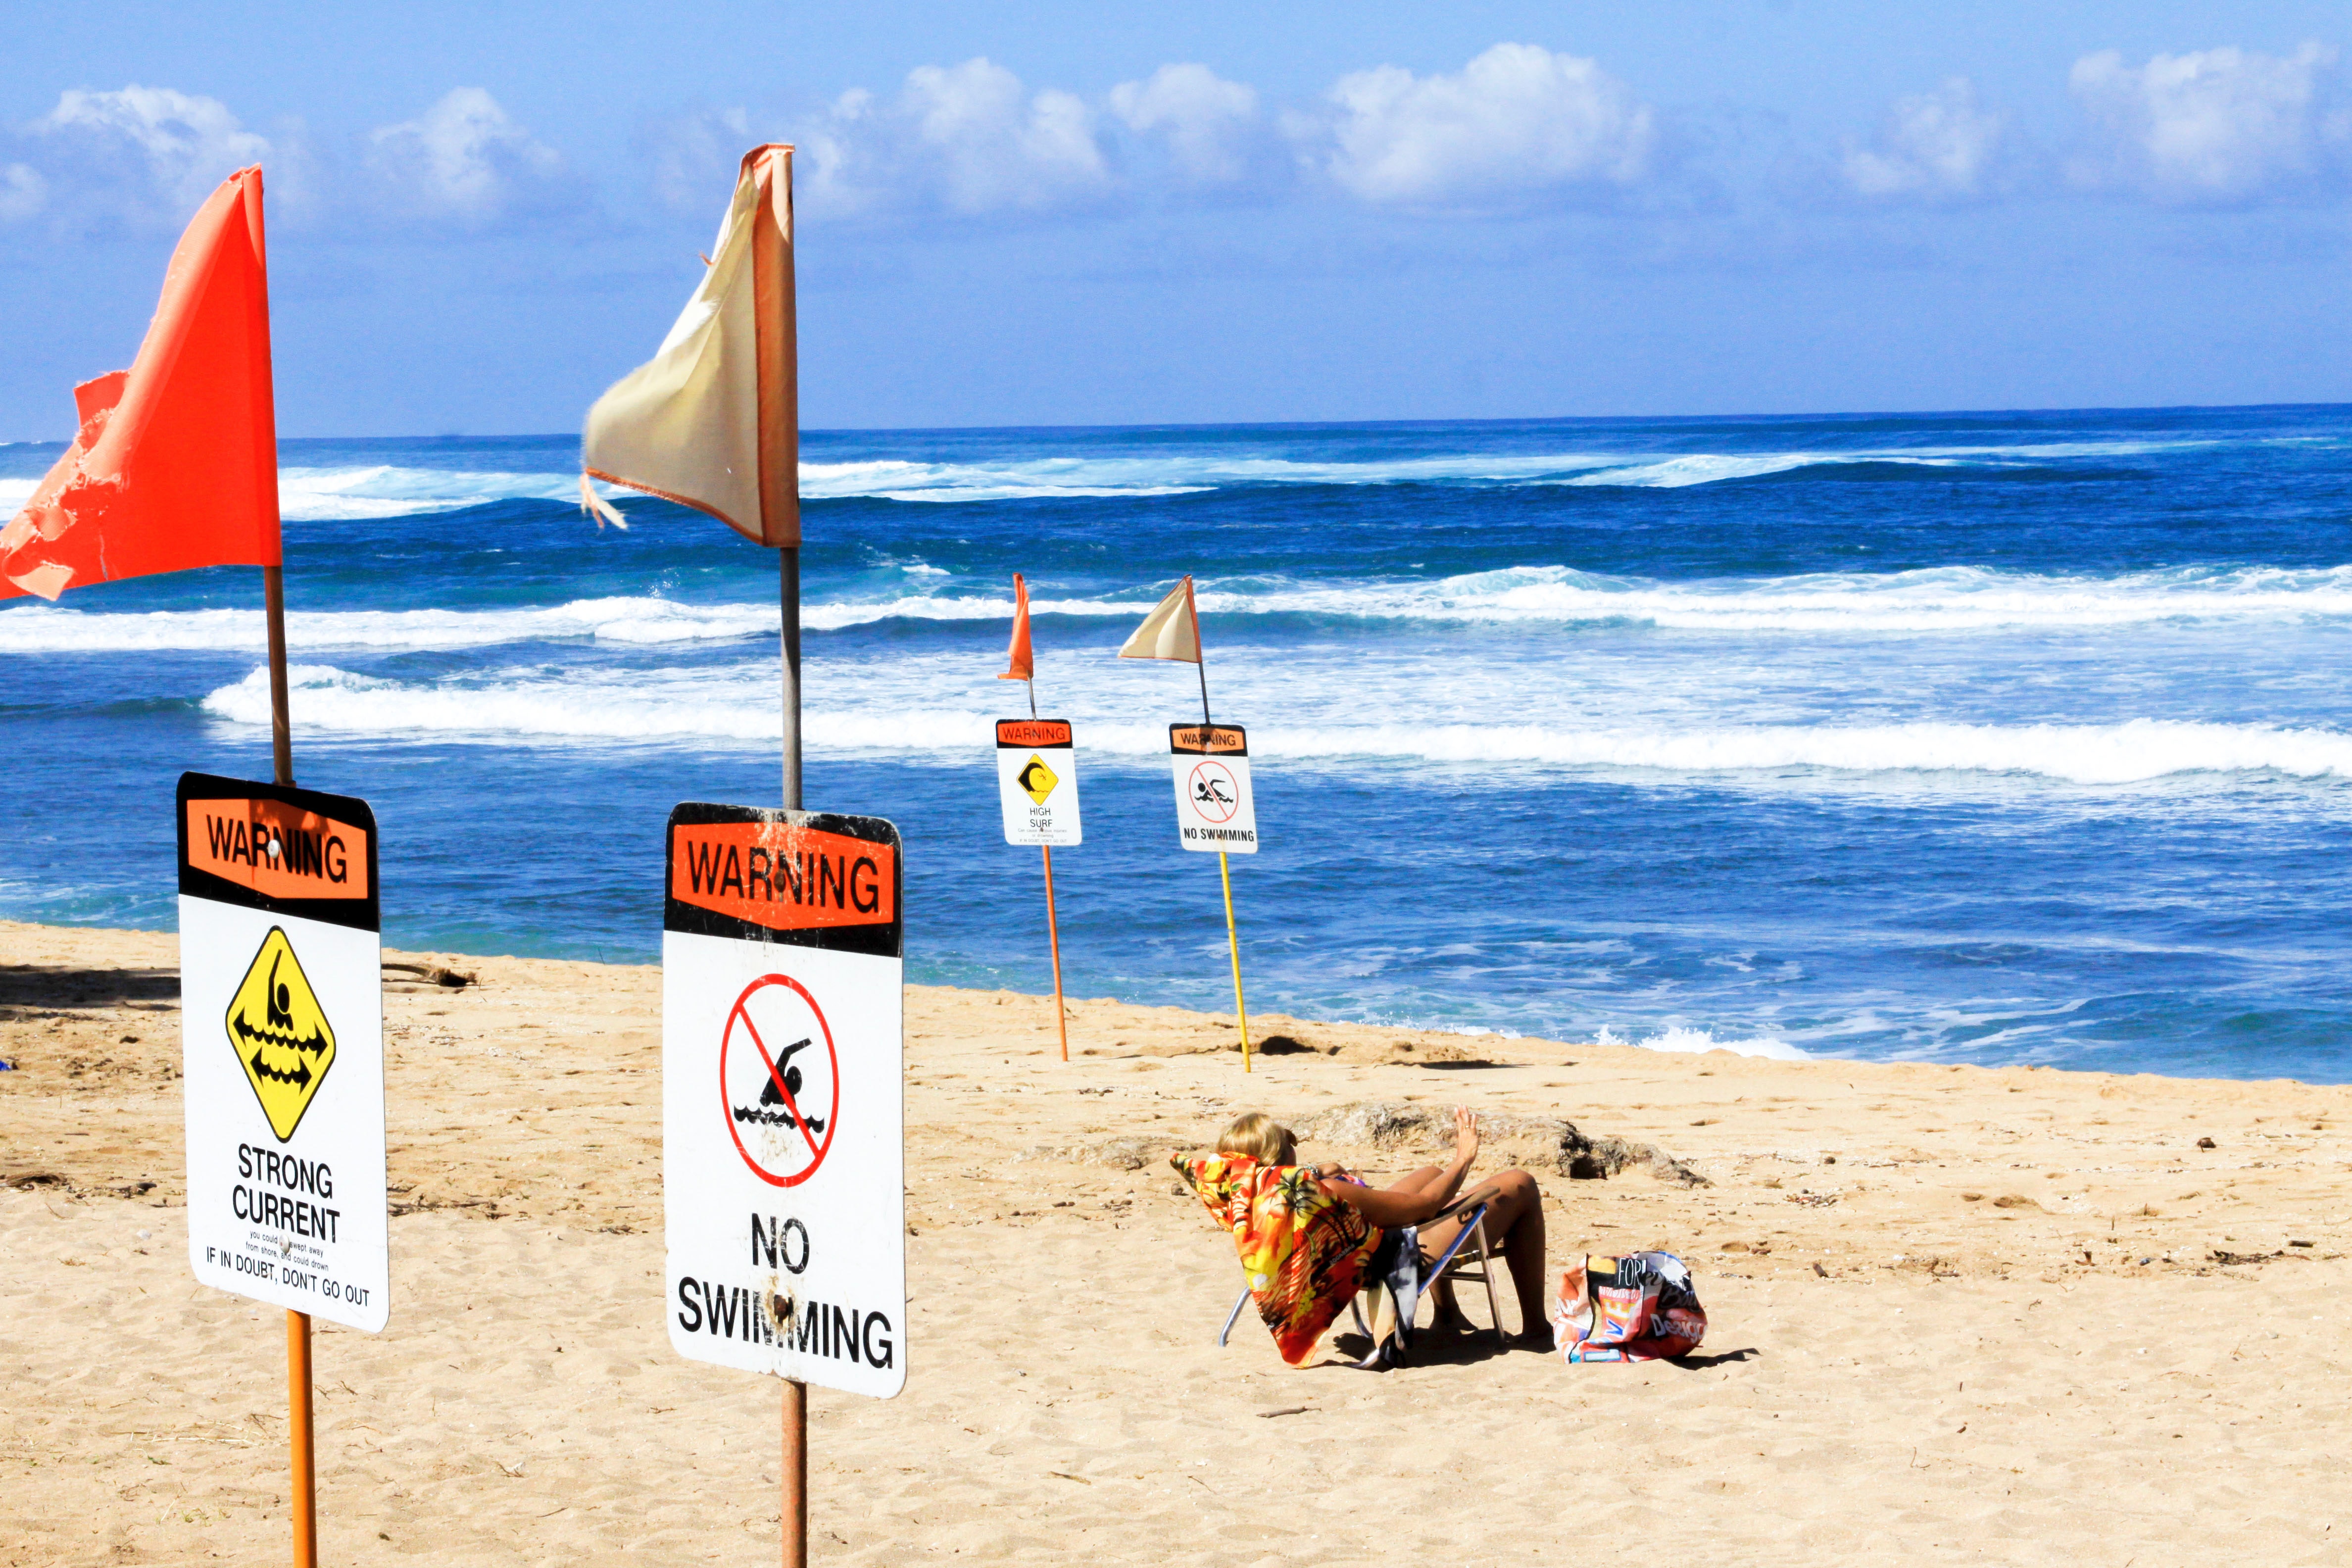
beach, People on beach, sand, ocean, coast, shore, sea, vacation, summer, tourism, flag, horizon, coastal and oceanic landforms, sun tanning, wave, travel, red flag, leisure, wind wave, spring break, sign, holiday